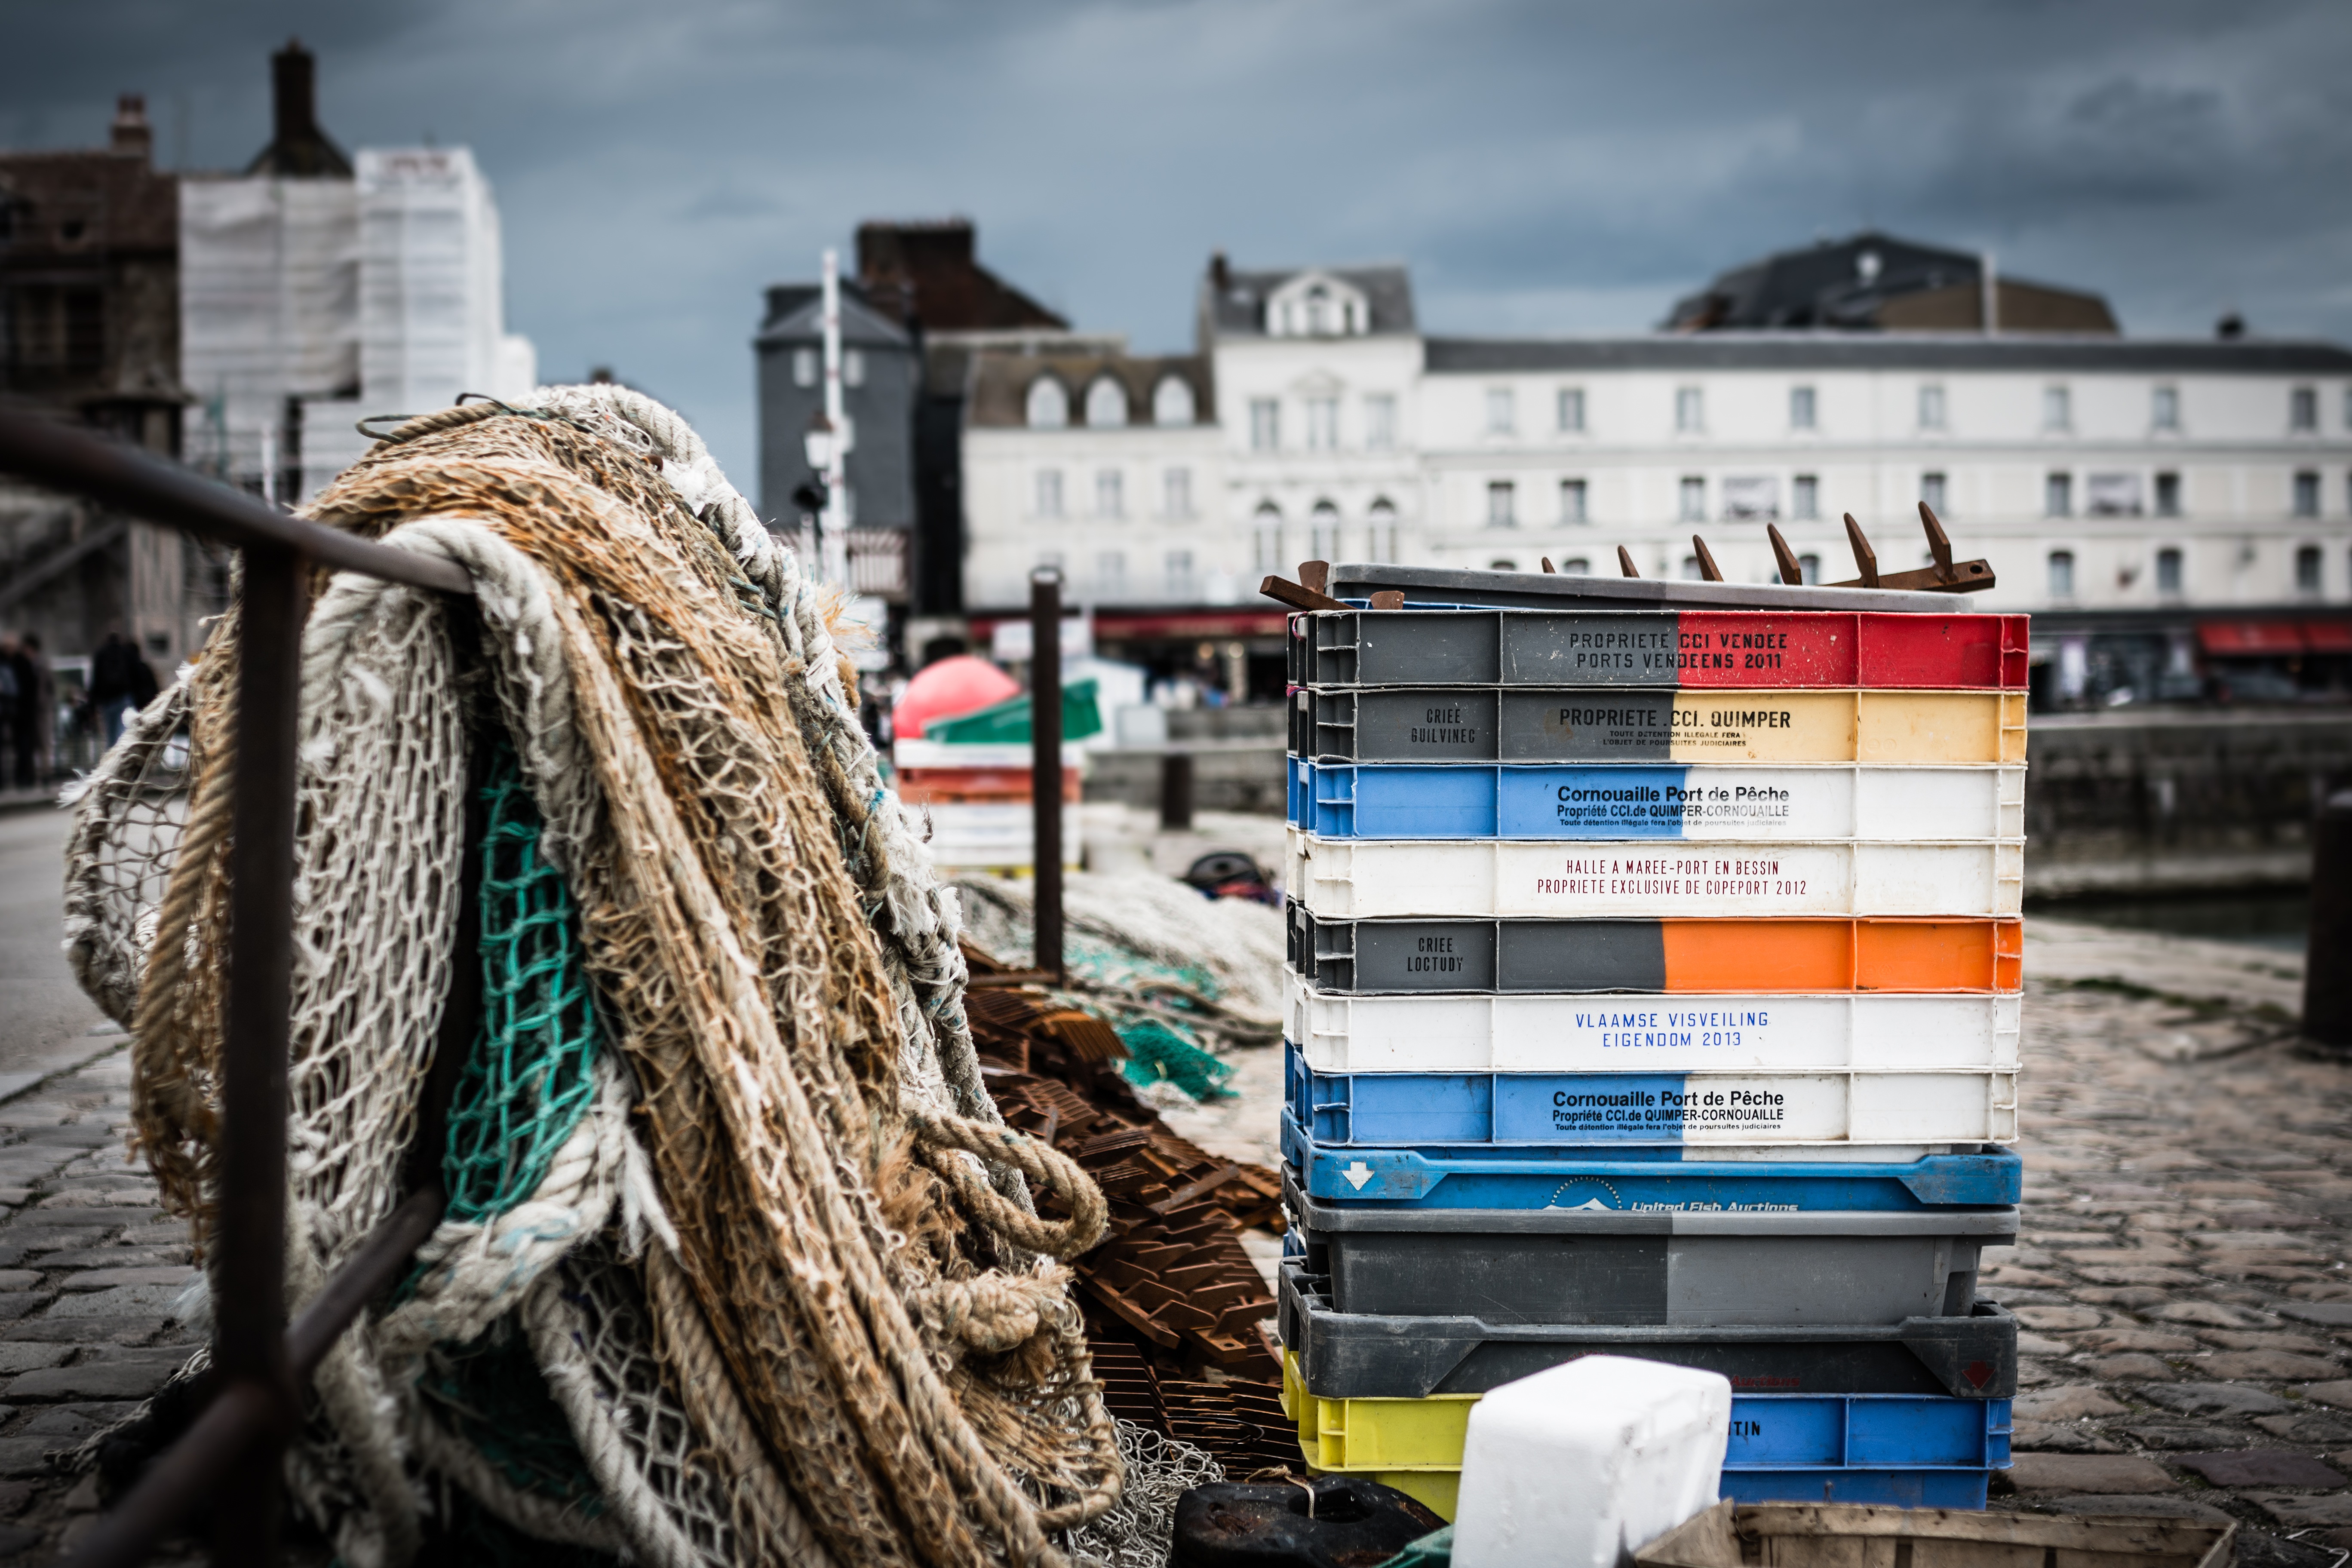
beach, sea, coast, water, winter, architecture, sky, street, house, city, urban, travel, village, france, europe, reflection, fishing, yacht, color, harbor, harbour, port, historic, fish, tourism, clouds, place, french, aqua, infrastructure, boats, peach, waste, history, scene, normandy, european, famous, normandie, destination, honfleur, scenics, urban area, human settlement